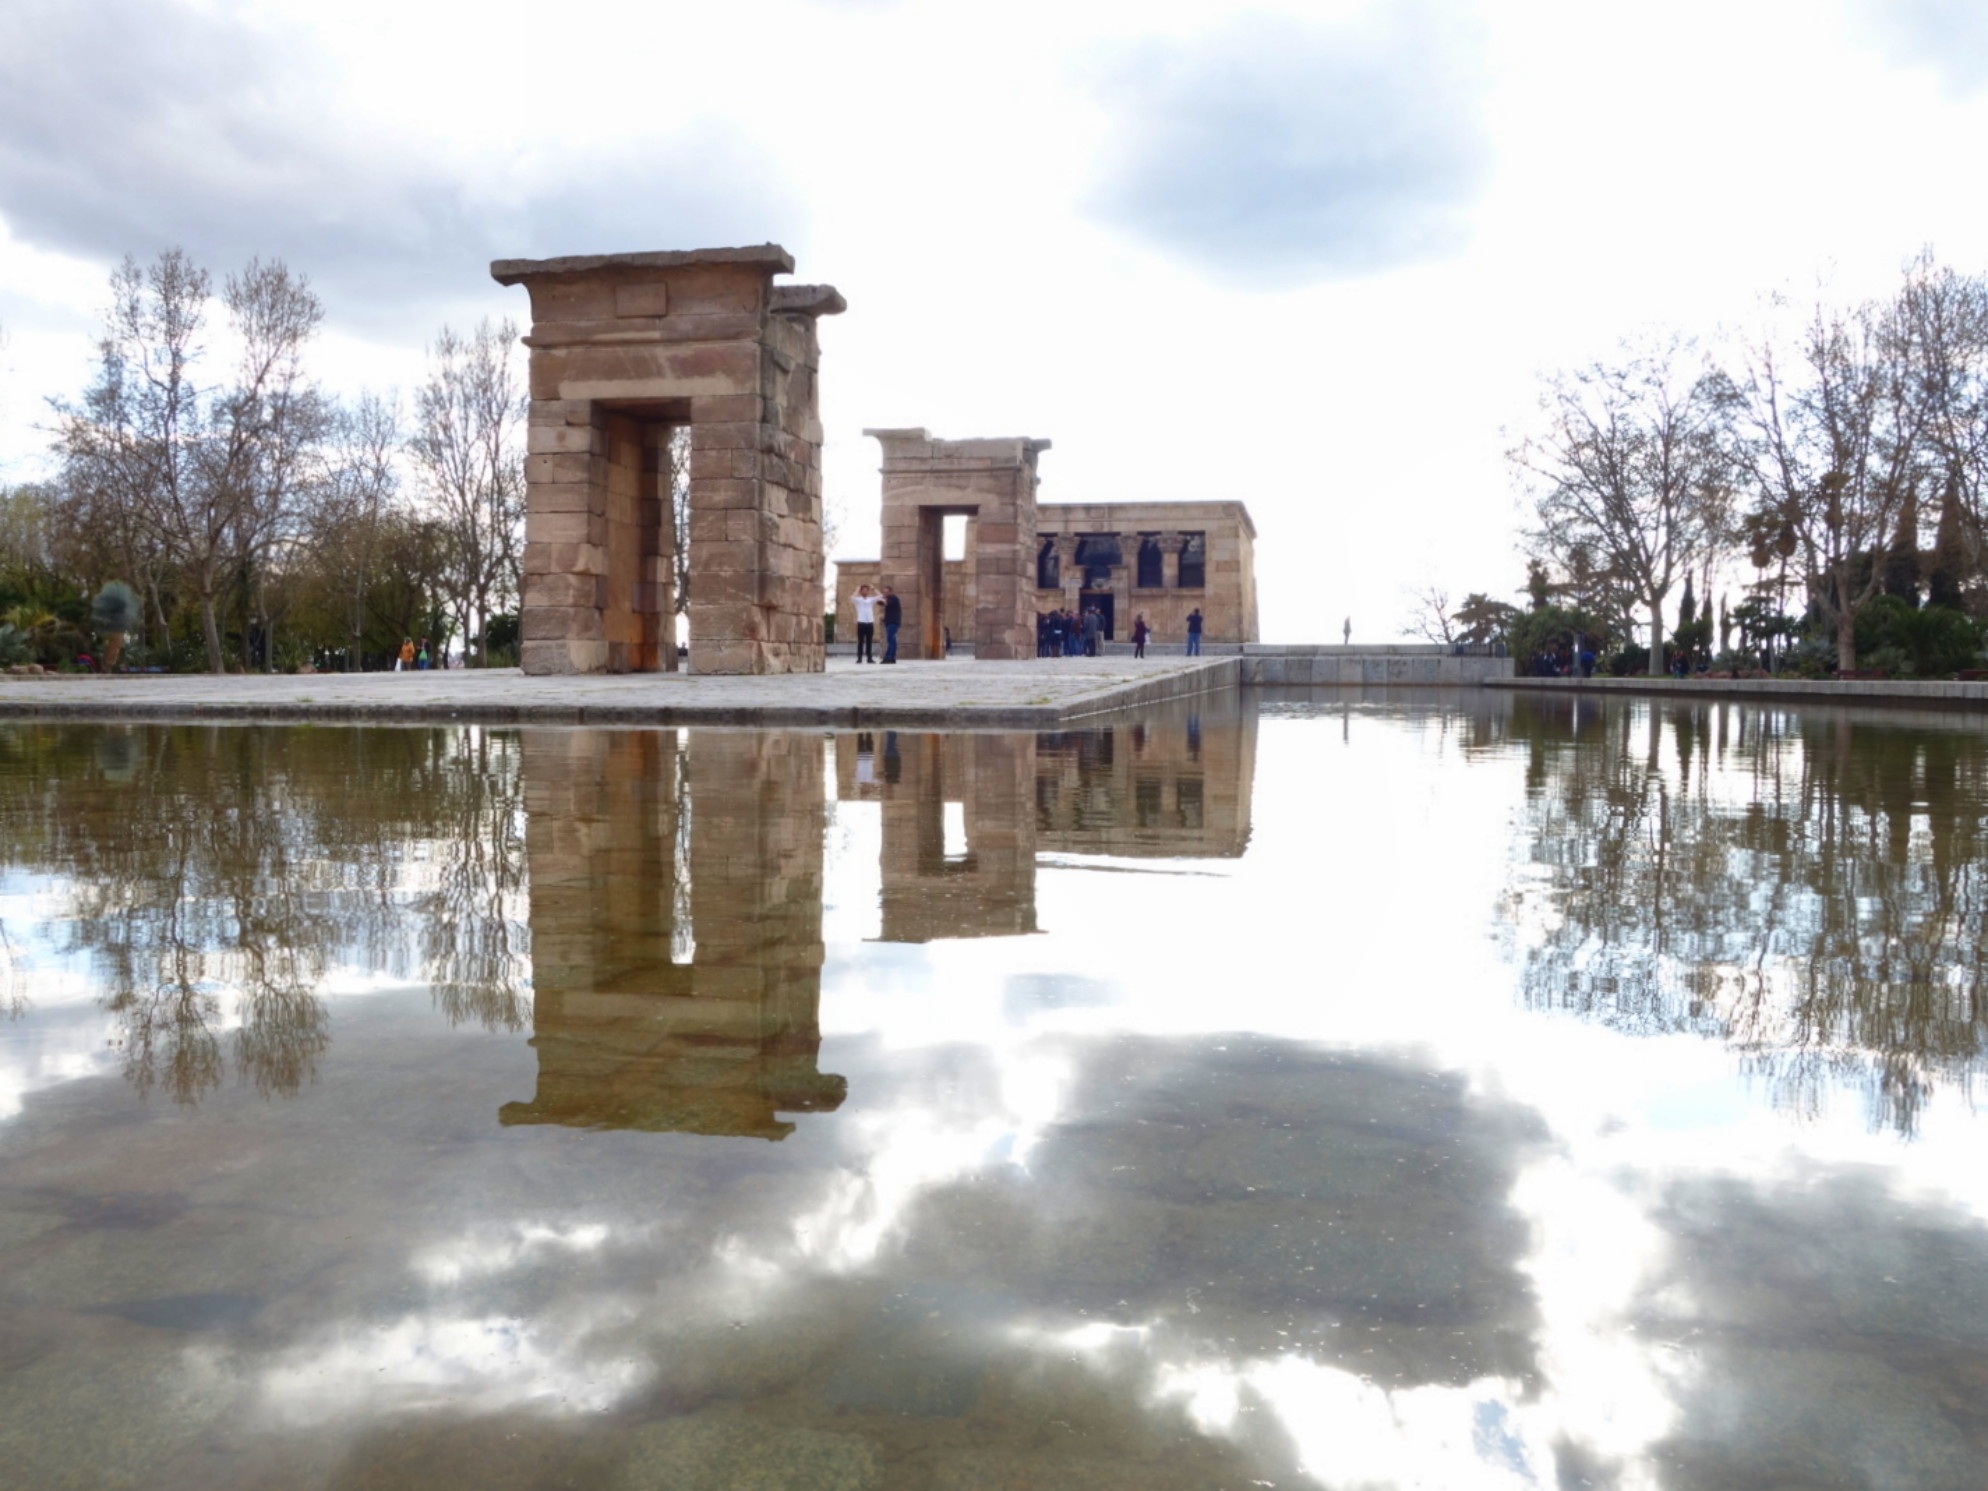
water, architecture, river, reflection, tourism, waterway, temple, madrid, magic, estate, egyptian, highlights, reflecting pool